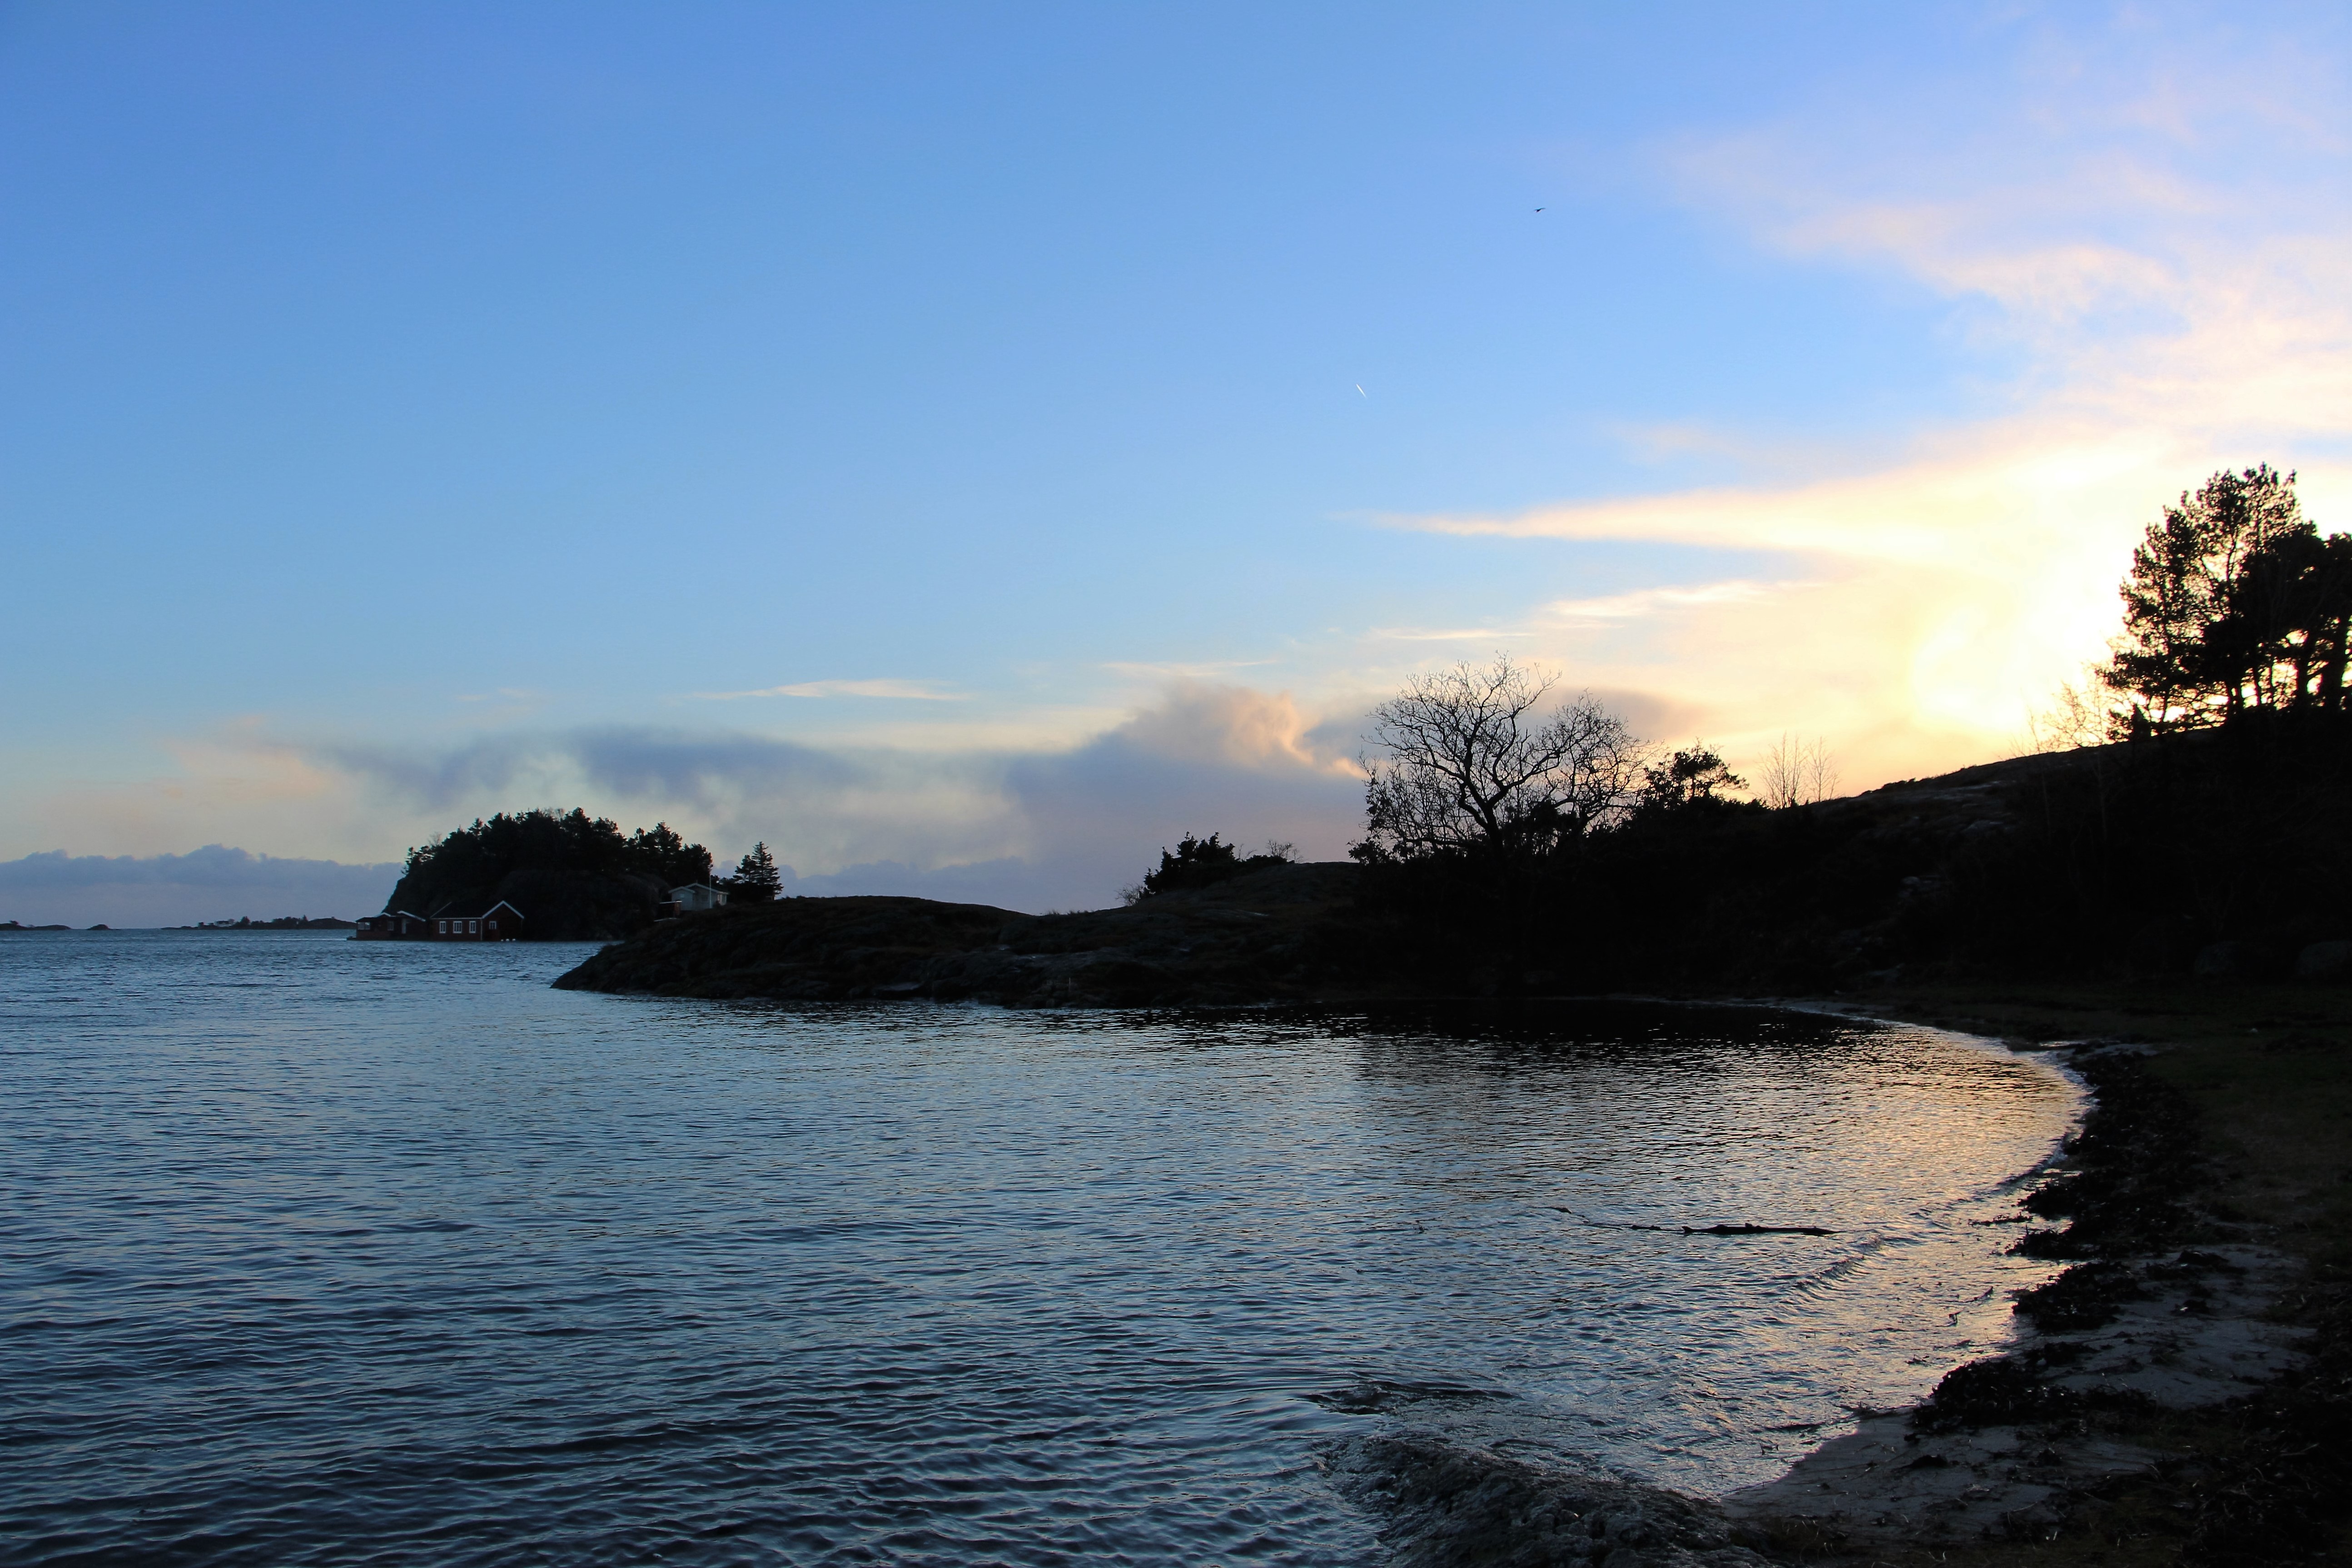
beach, landscape, sea, coast, water, nature, rock, ocean, horizon, mountain, winter, cloud, sky, sun, sunrise, sunset, morning, shore, wave, lake, dawn, river, cliff, dusk, evening, cove, reflection, holiday, bay, reservoir, terrain, body of water, loch, norway, cape, landform, geographical feature